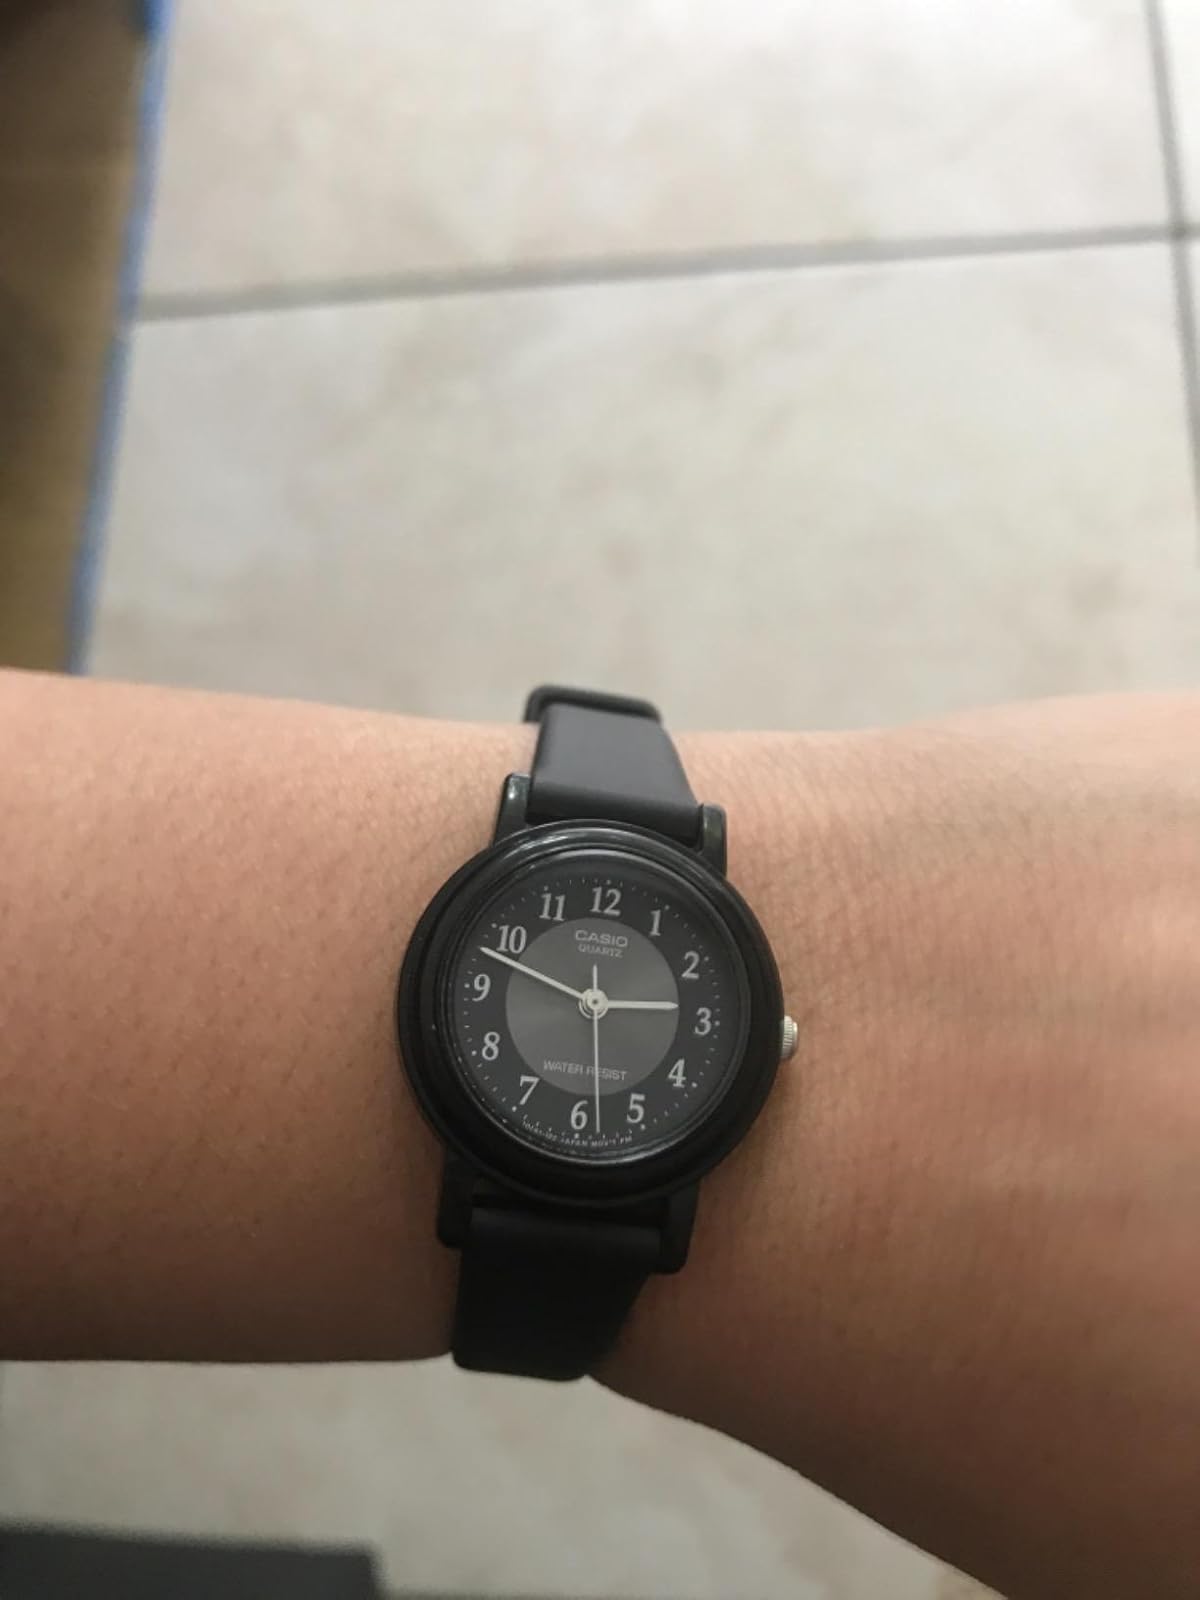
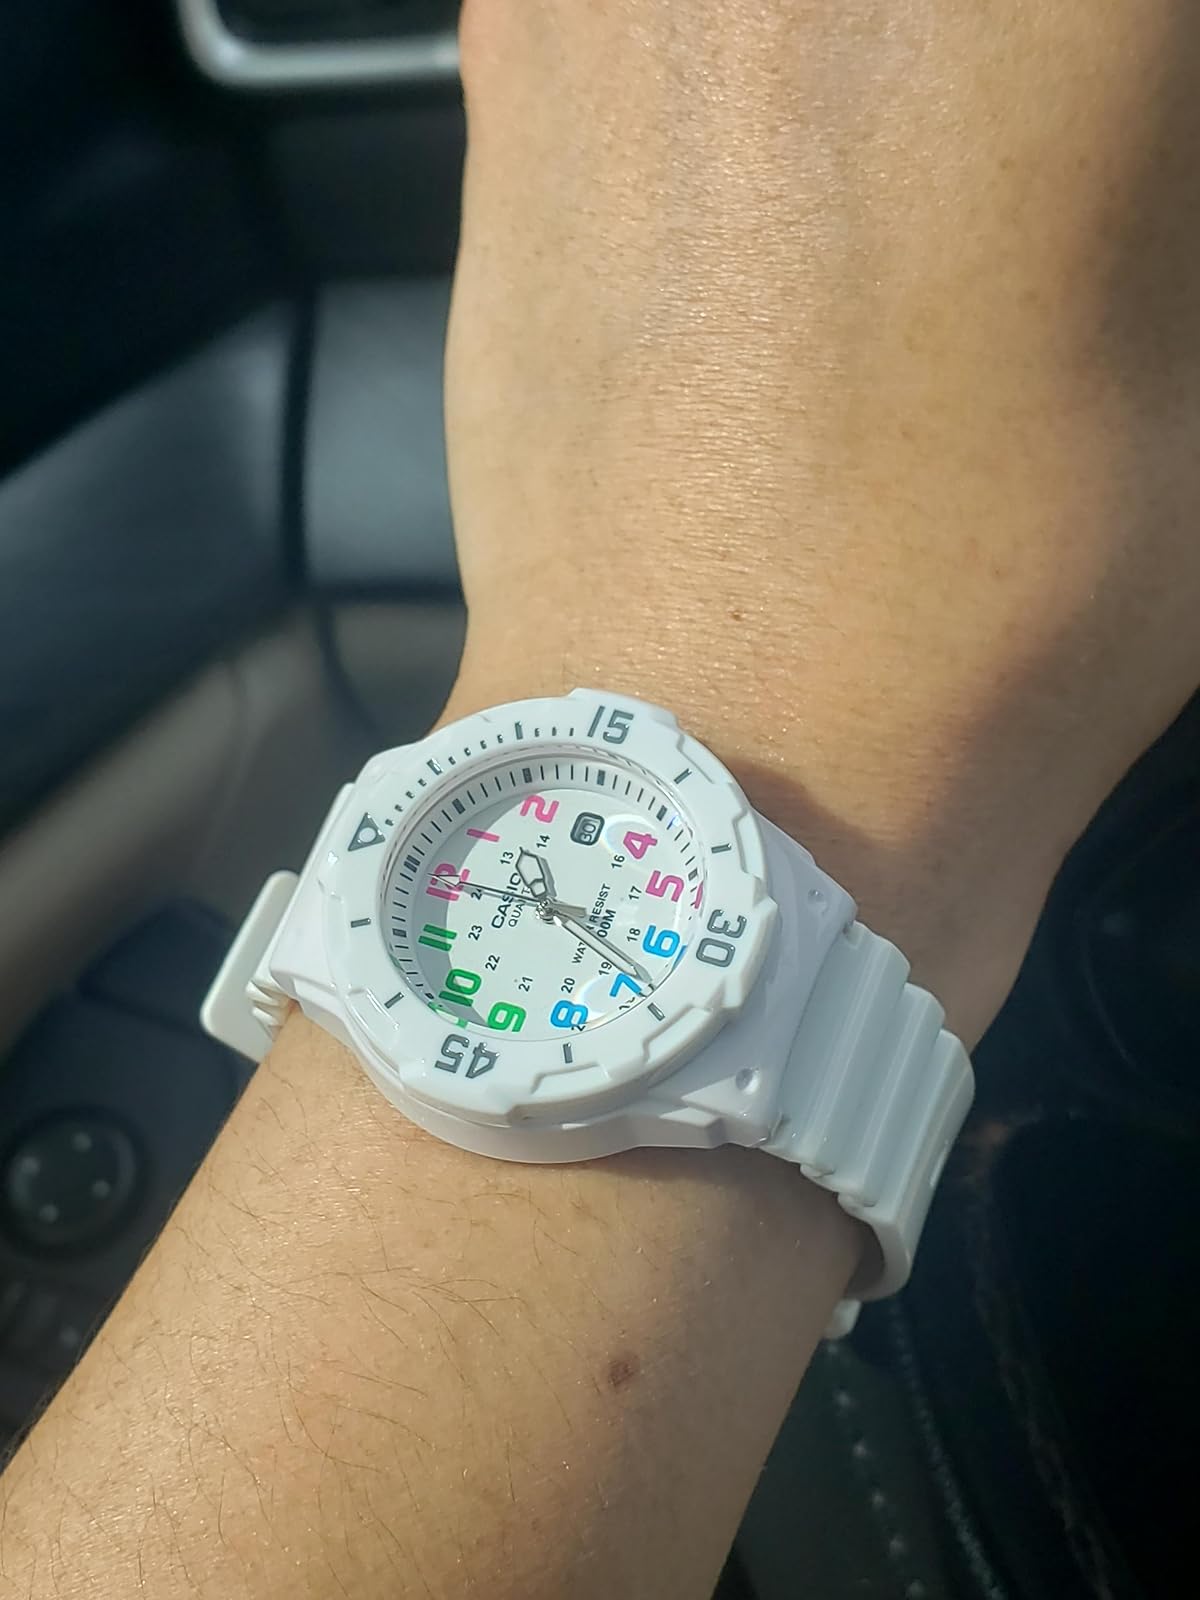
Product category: accessories_watch
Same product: no